Signy Arctander

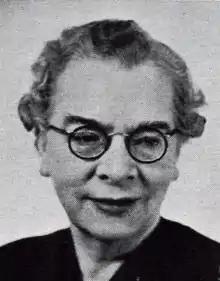

Signy Arctander (26 October 1895 – 23 September 1971) was a Norwegian statistician and economist. She worked for Statistics Norway from 1920 until her retirement in 1965, and from 1960 to 1963 was acting director. Arctander studied and published on issues such as variation in social conditions across Norway and the participation of women in the workforce. Among her research works are "Miljøundersøkelse for Oslo" from 1928, two reports on the situation of children, and the study "Arbeidsvilkår for hushjelp" from 1937. She was decorated Knight, First Class of the Order of St. Olav in 1966.